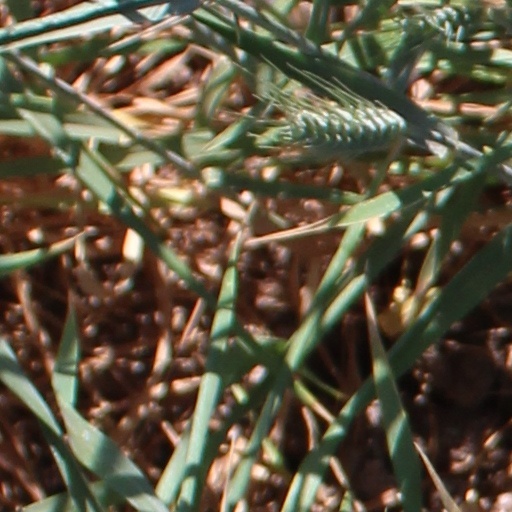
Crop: wheat